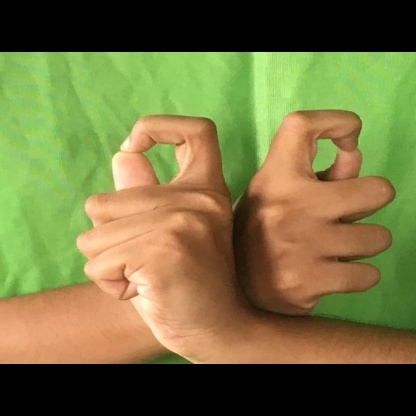
Mudra: Berunda